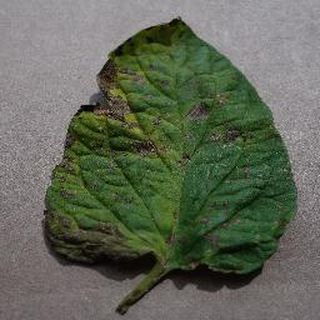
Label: tomato_early_blight